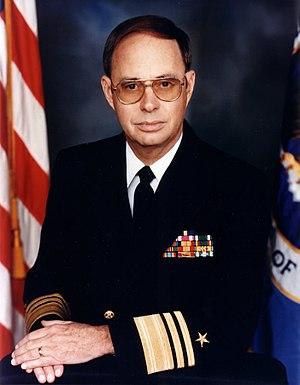
William Oliver Studeman, né le 16 janvier 1940, est un amiral américain ayant été directeur de la NSA entre août 1988 et juillet 1992 avant de devenir directeur adjoint de la CIA de 1992 à 1995.